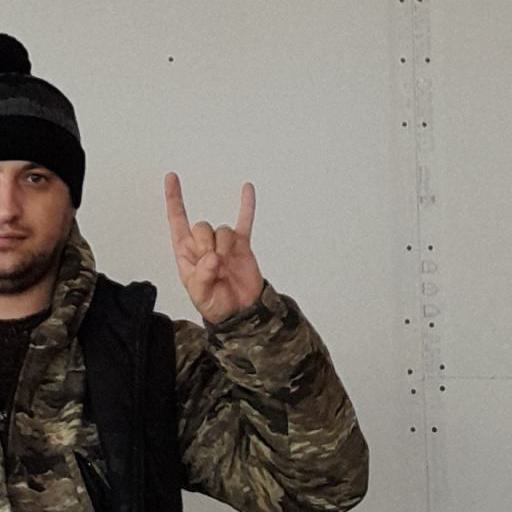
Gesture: rock